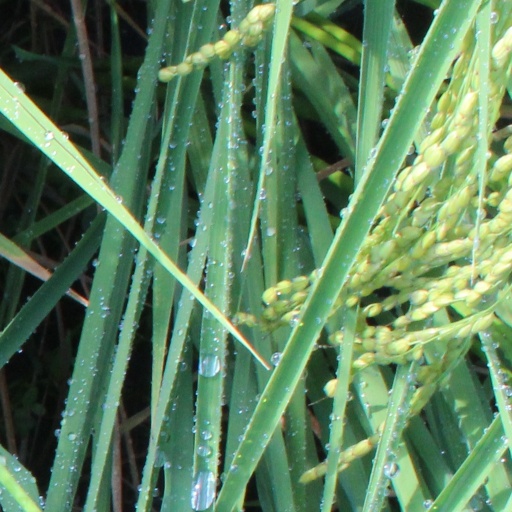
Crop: rice